Three Sisters (Oregon)

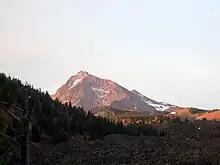
The highly eroded North Sister volcano sits above a forested area, with some ice and snow visible scattered across the mountain.

The Three Sisters form the center of a region of closely grouped volcanic peaks. This is in contrast to the typical spacing between volcanoes elsewhere in the Cascades. Among the most active volcanic areas in the Cascades and one of the most densely populated volcanic centers in the world, the Three Sisters region includes nearby peaks such as Belknap Crater, Mount Washington, Black Butte, and Three Fingered Jack to the north, and Broken Top and Mount Bachelor to the south. Most of the surrounding volcanoes consist of mafic (basaltic) lavas; only South and Middle Sister have an abundance of silicic rocks such as andesite, dacite, and rhyodacite. Mafic magma is less viscous; it produces lava flows and is less prone to explosive eruptions than silicic magma.